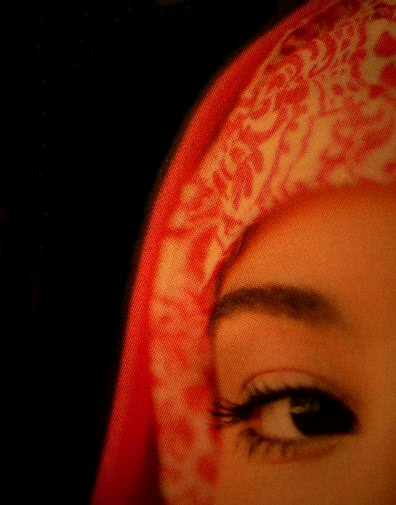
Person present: Yes